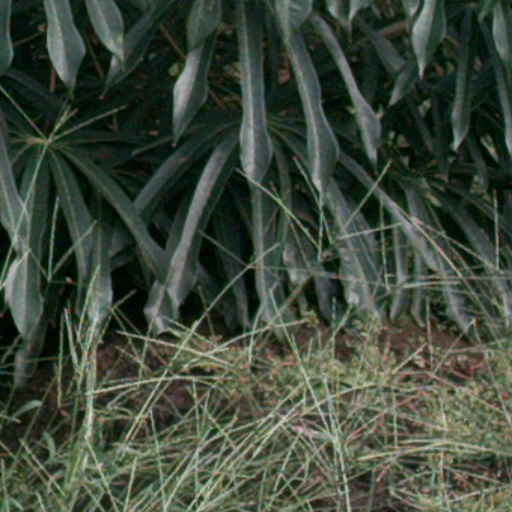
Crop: cassava